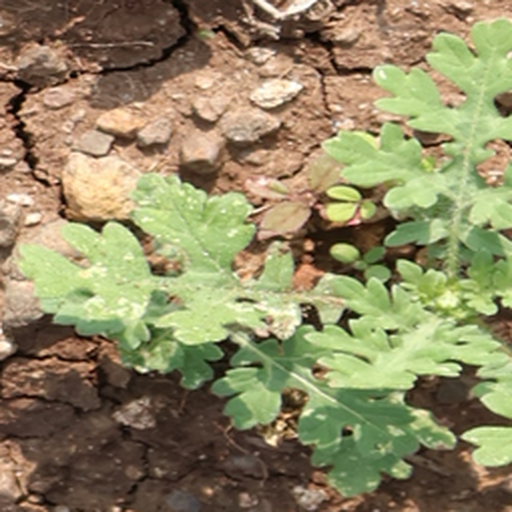
Weed species: Gajar_gavat_(Parthenium hysterophorus)